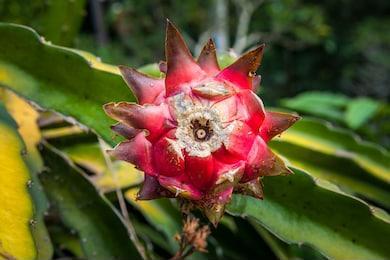
Label: Dragonfruit